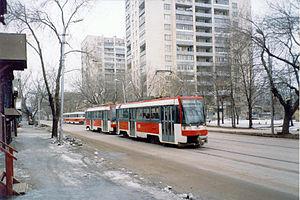
Le tramway de Samara est le réseau de tramway de la ville de Samara, en Russie. Il comporte vingt-trois lignes. Il a été mis en service en 1915.